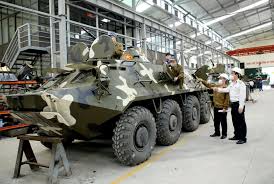
Label: BTR